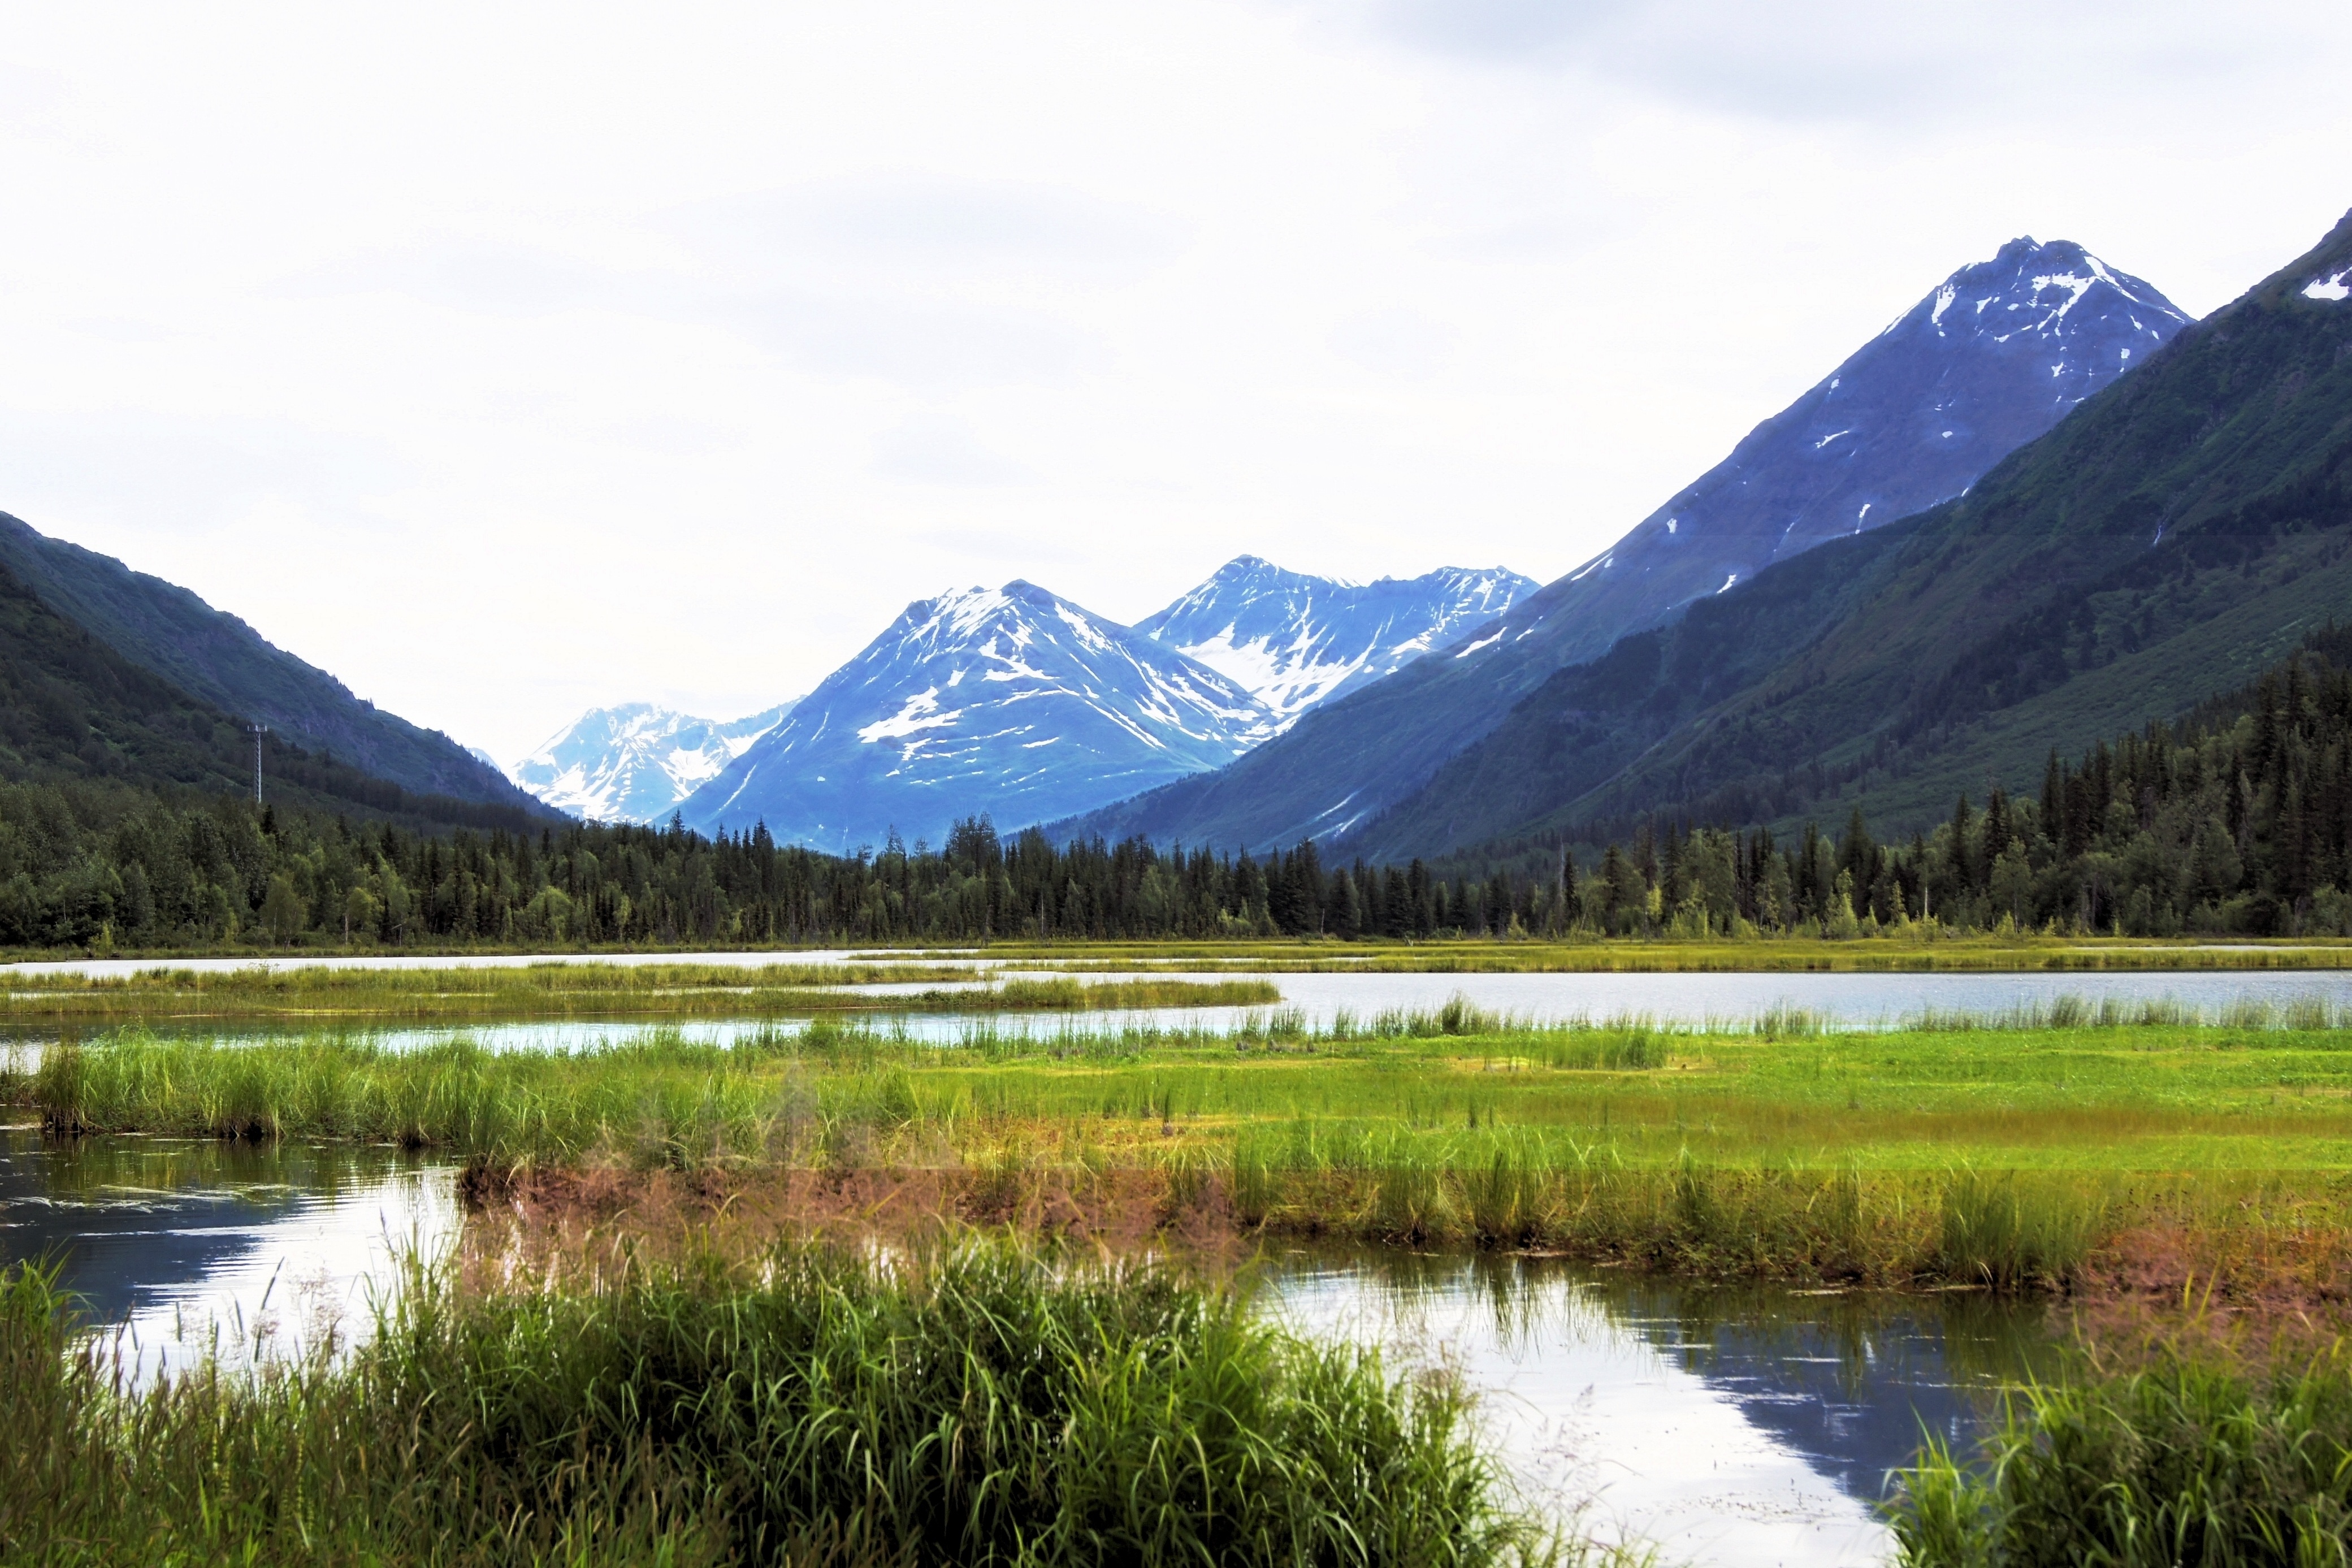
landscape, nature, outdoor, wilderness, mountain, snow, cloud, sky, meadow, lake, adventure, view, highway, valley, mountain range, vacation, travel, panoramic, wild, environment, green, reflection, scenic, scenery, usa, fjord, arctic, national park, outdoors, north, seward, alps, grassland, plateau, fell, alaska, anchorage, loch, ecosystem, landform, tarn, natural environment, geographical feature, mountainous landforms